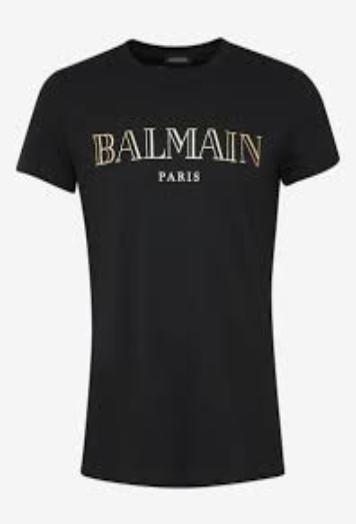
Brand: Balmain
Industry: Clothes